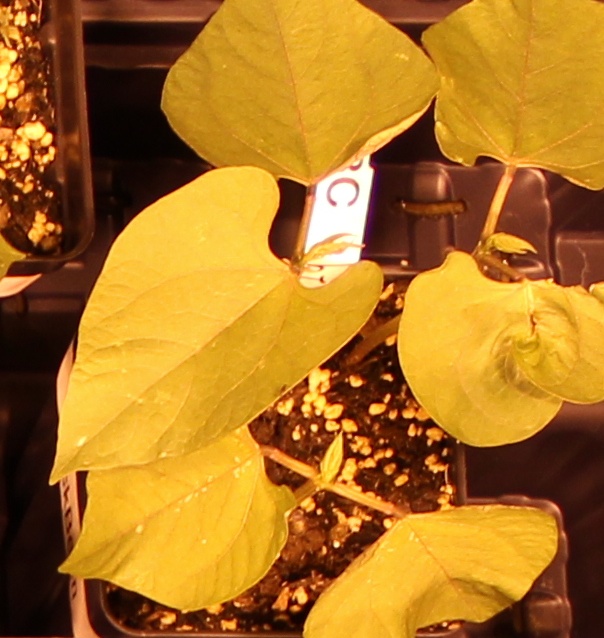
Label: Blackbean